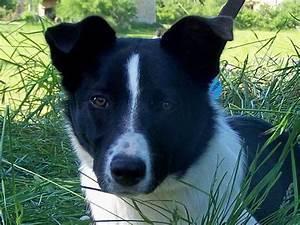
dog